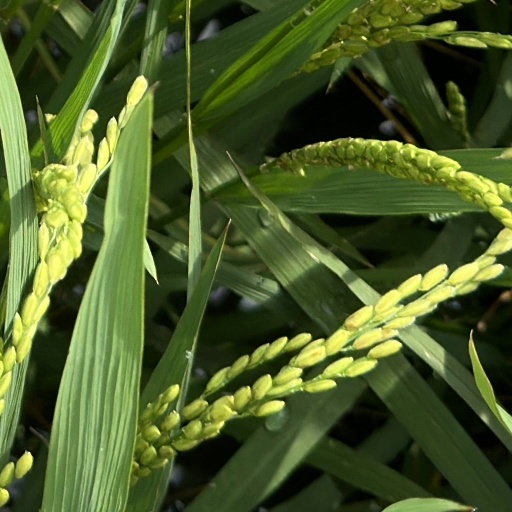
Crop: rice